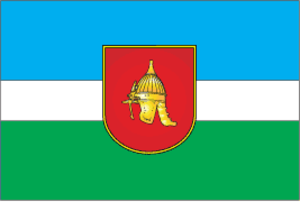
Dibrova est une commune urbaine de l'oblast de Jytomyr, en Ukraine. Sa population s'élevait à 134 habitants en 2013.
Novoozerianka est une commune urbaine de l'oblast de Jytomyr, en Ukraine. Sa population s'élevait à 571 habitants en 2013.
Novi Bilokorovytchi ou Novye Belokorovitchi est une commune urbaine de l'oblast de Jytomyr, en Ukraine. Sa population s'élevait à 3 034 habitants en 2011.